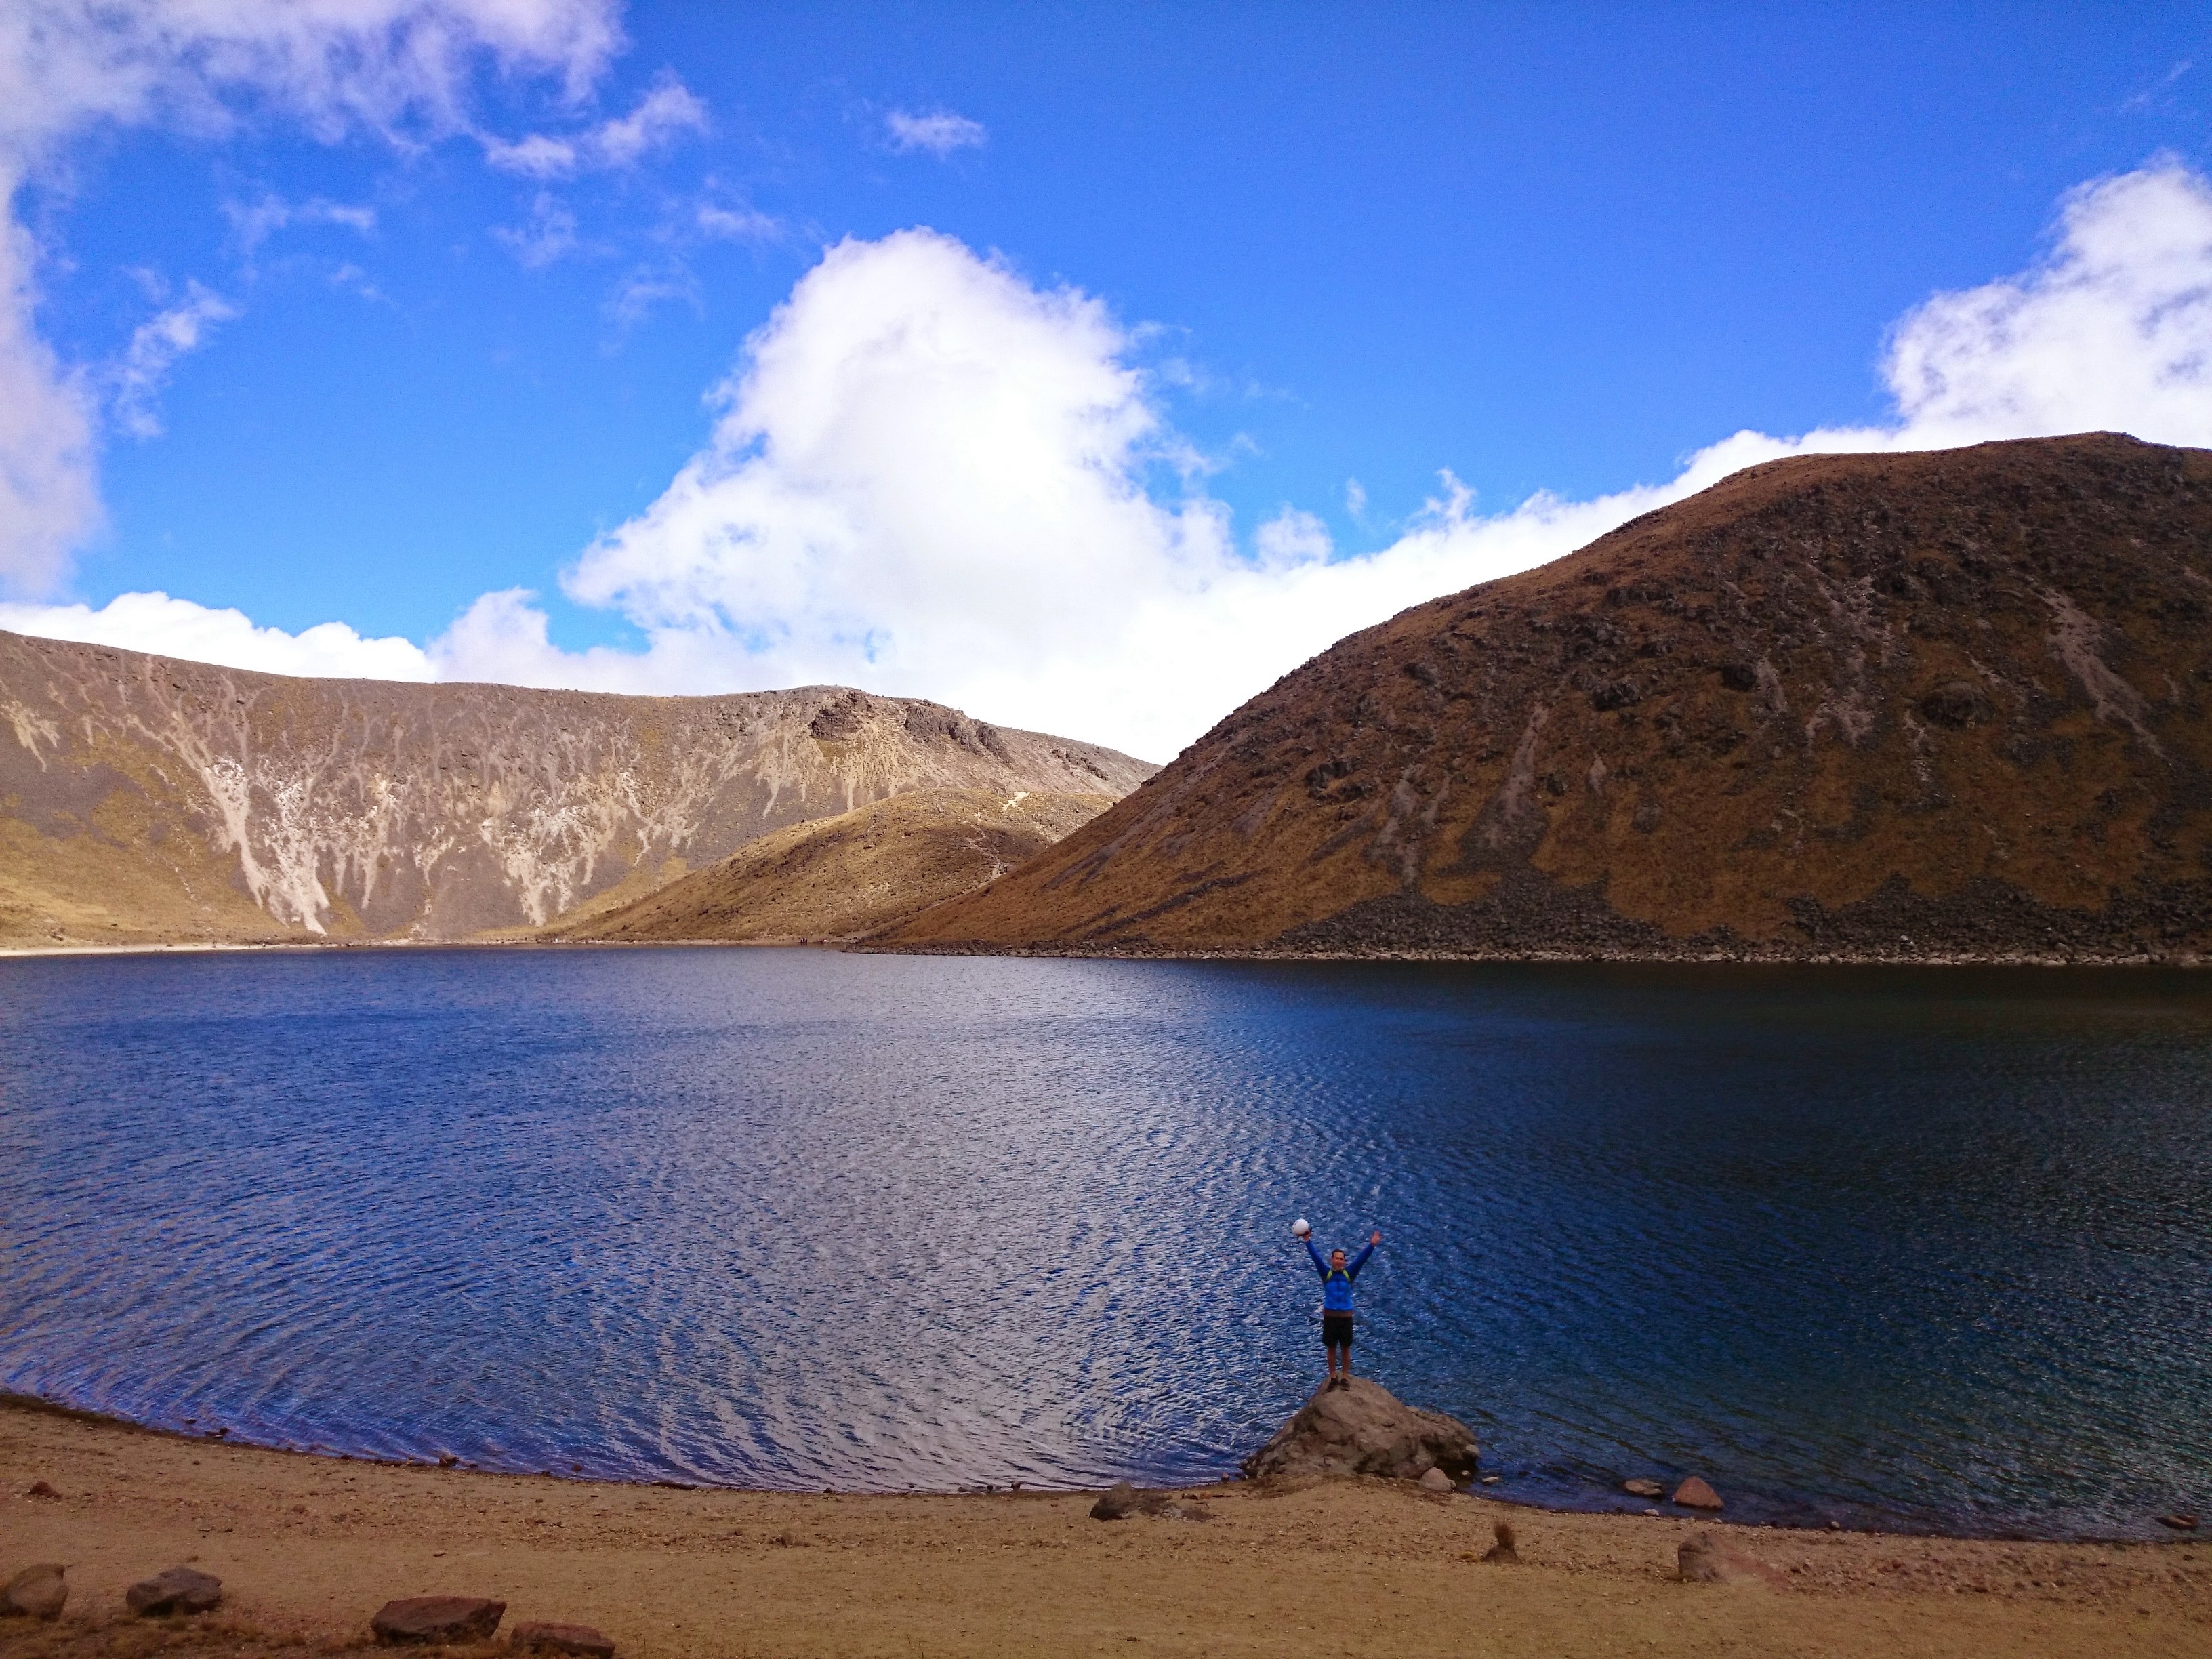
beach, landscape, sea, coast, water, nature, sand, rock, wilderness, mountain, cloud, sky, air, shore, lake, perspective, bay, blue, reservoir, body of water, blue sky, mountaineering, clouds, earth, mexico, plateau, laguna, views, loch, leader, crater lake, winner, cape, wadi, landform, open arms, state of mexico, geographical feature, mountainous landforms, nevado de toluca, the sun lagoon